Frances Perkins National Monument

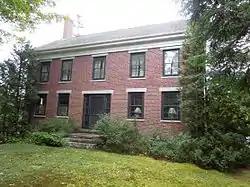
National Park Service photo of the 1837 Brick House, 2012

Frances Perkins National Monument protects the Perkins Homestead, also known as the Brick House, a historic homestead at 478 River Road in Newcastle, Maine. The property, including its 1837 brick farmhouse, was designated a national historic landmark and national monument for its association with the life of Frances Perkins (1880–1965), the first woman to hold a position in the United States Cabinet, who spent many years at the property, as a child and in her later years. The property was first listed on the National Register of Historic Places in 2009 as the Brick House Historic District.